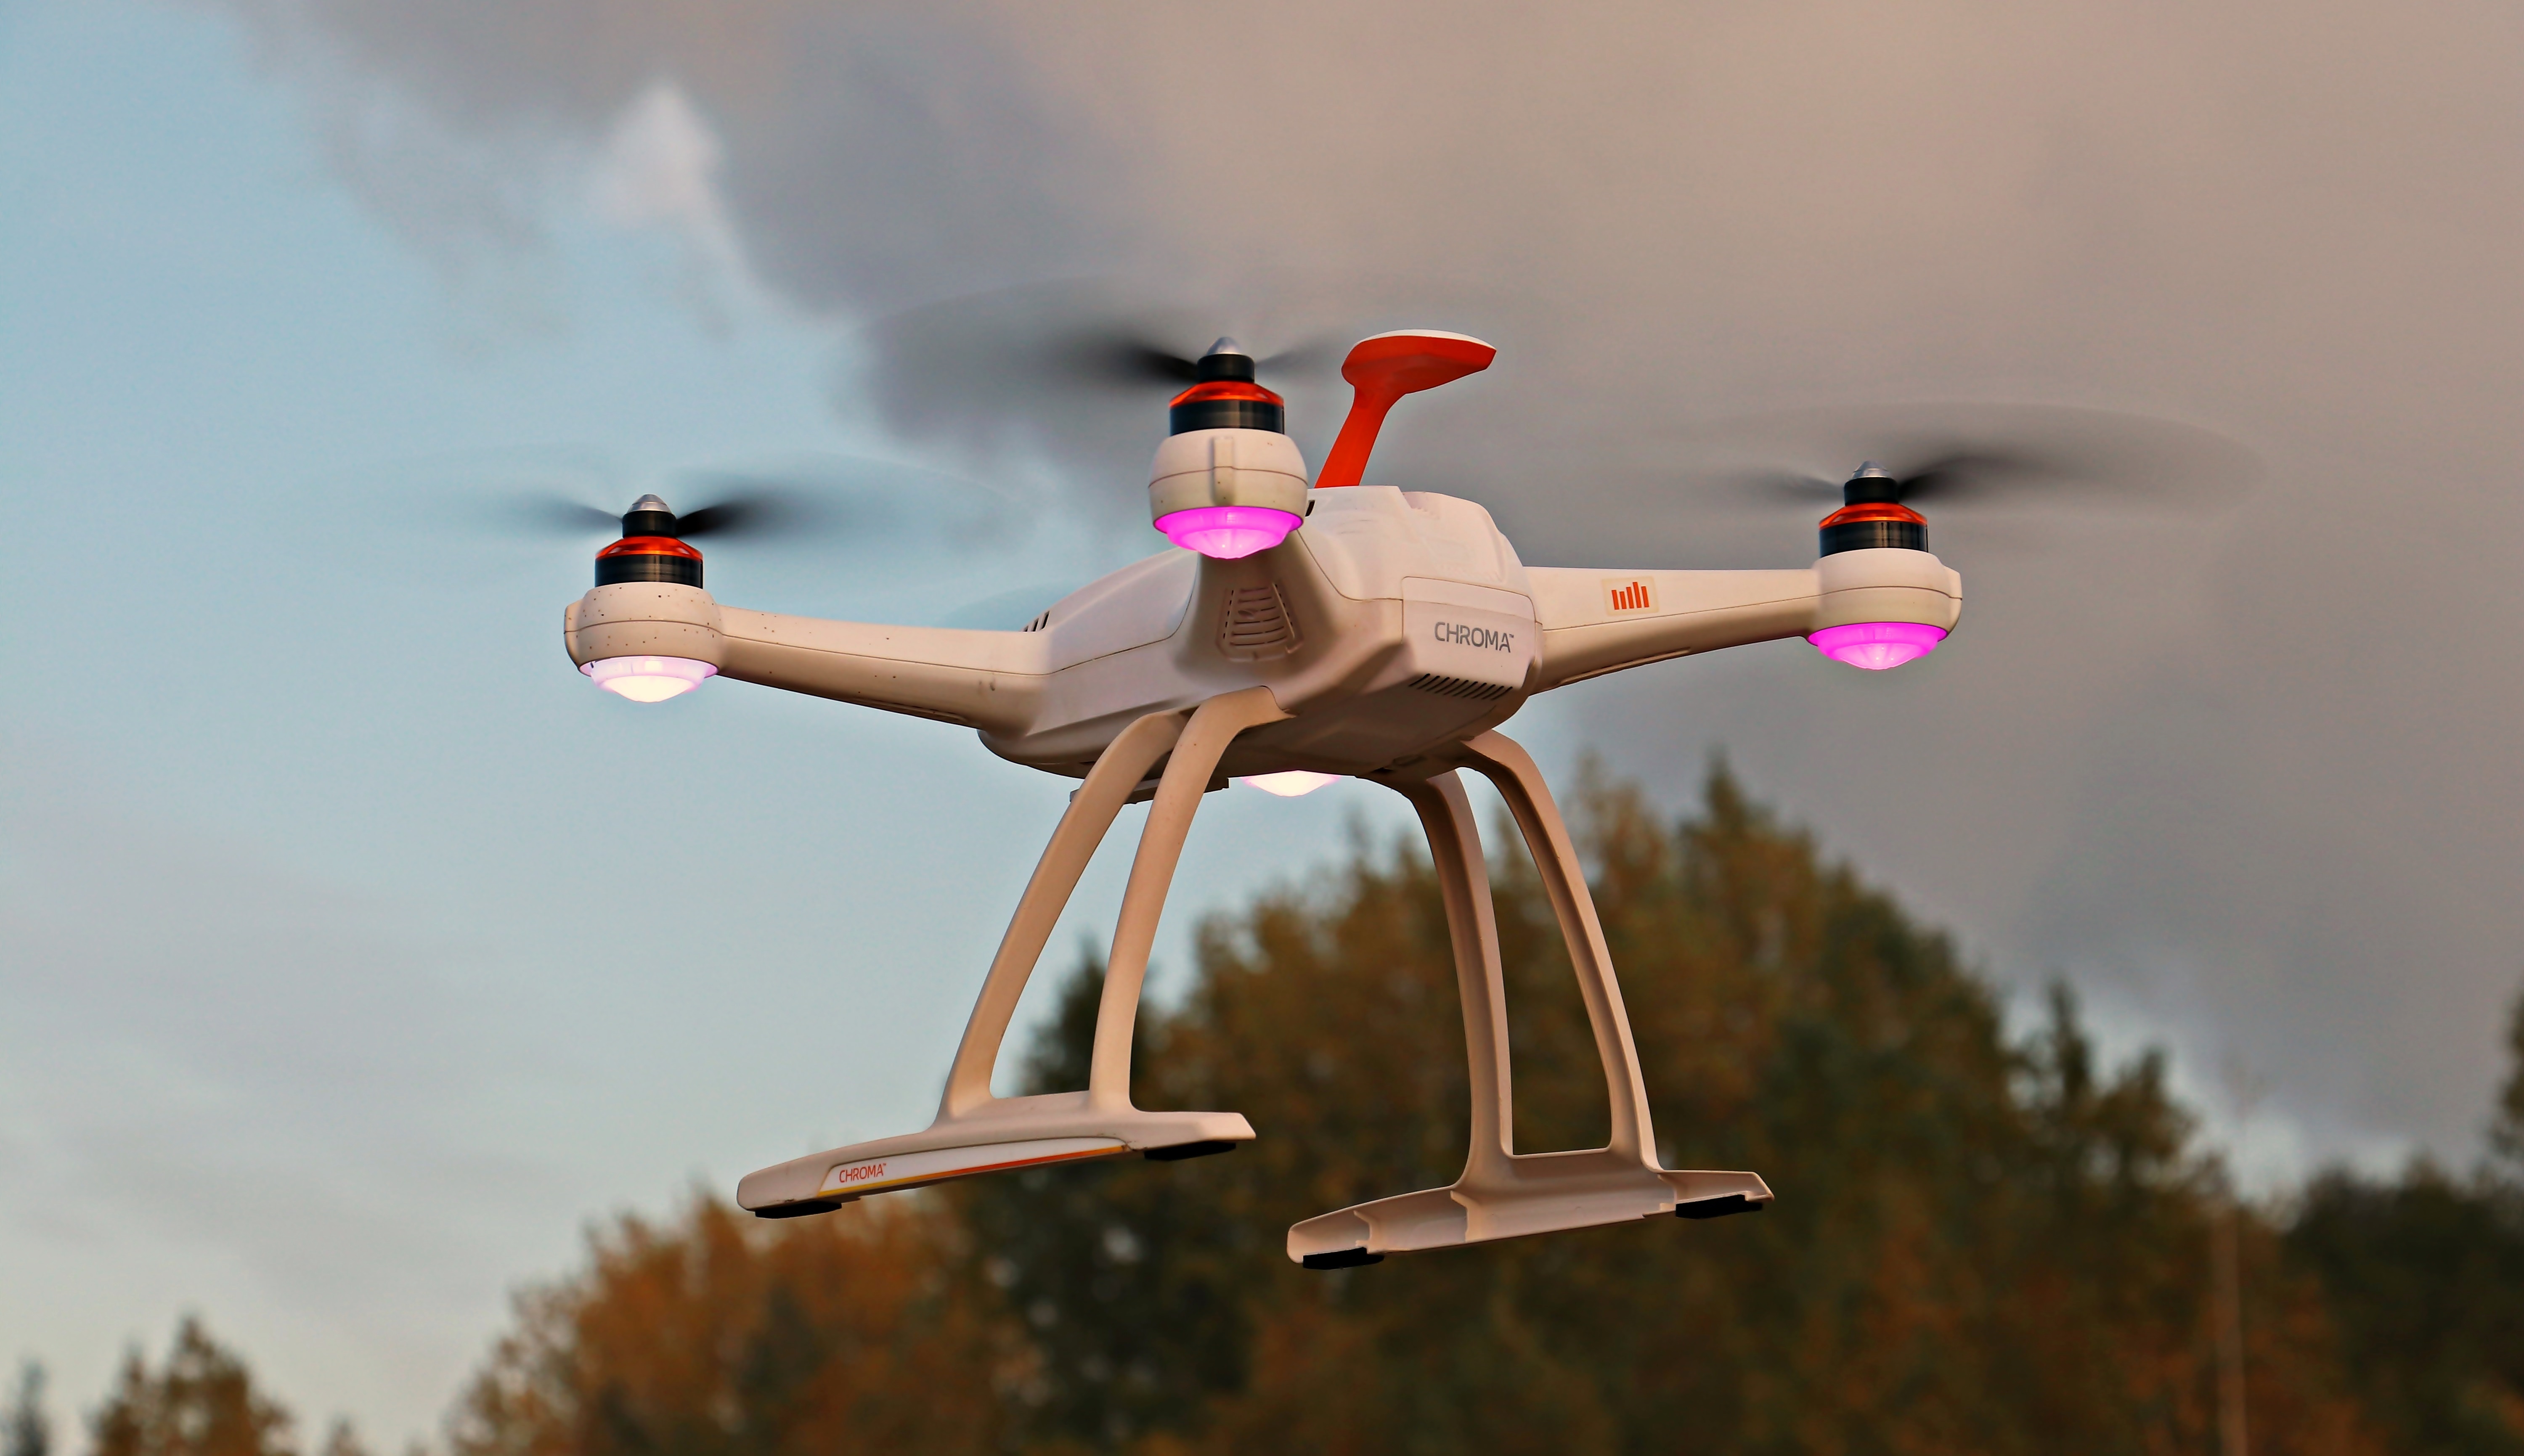
watch, nature, wing, sky, technology, fly, airplane, aircraft, vehicle, aviation, flight, autumn, machine, illuminated, screw, drone, trees, treetop, clouds, remote control, electronics, spy, robot, exploration, propeller, hobby, uav, quadrocopter, multikopter, remotely controlled, flying object, air force, fighter aircraft, atmosphere of earth